Hayley Bullas

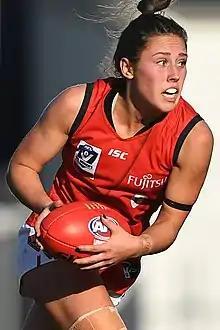
Bullas playing for Essendon's VFLW team in June 2019

Hayley Bullas (born 23 September 1996) is an Australian rules footballer who plays for Sydney in the AFL Women's (AFLW). She has previously played for West Coast.